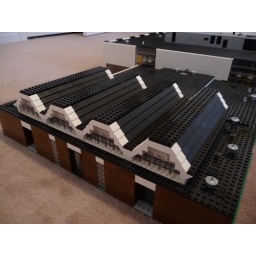
A closer view of the gym roof showing the concrete folded arches and glass in bewteen.